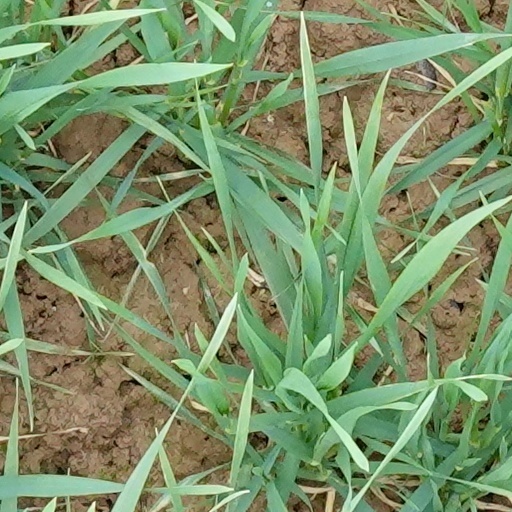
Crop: wheat